Mitzie Hunter

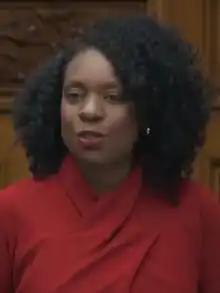
Hunter in 2019

Mitzie Jacquelin Hunter (born September 14, 1971) is a Canadian politician who represented Scarborough—Guildwood as a member of provincial parliament in the Legislative Assembly of Ontario from 2013 to 2023. A member of the Ontario Liberal Party, Hunter was a provincial cabinet minister from 2014 to 2018 and was the deputy leader of the party from 2022 to 2023. She resigned from the Ontario legislature on May 10, 2023, in order to be a candidate for mayor of Toronto in the 2023 by-election, in which she placed sixth with 2.9% of the vote. She is currently President and CEO of the Canadian Women's Foundation.